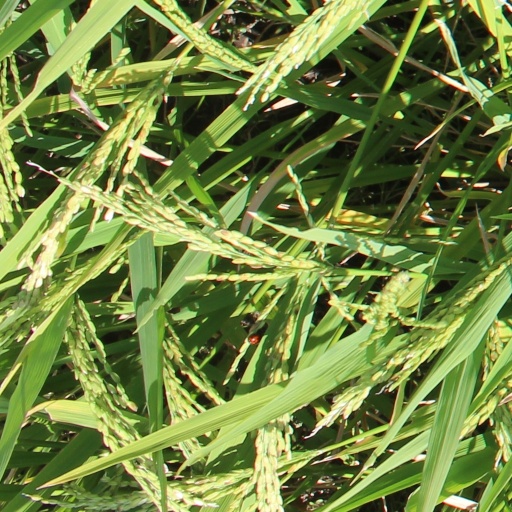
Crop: rice